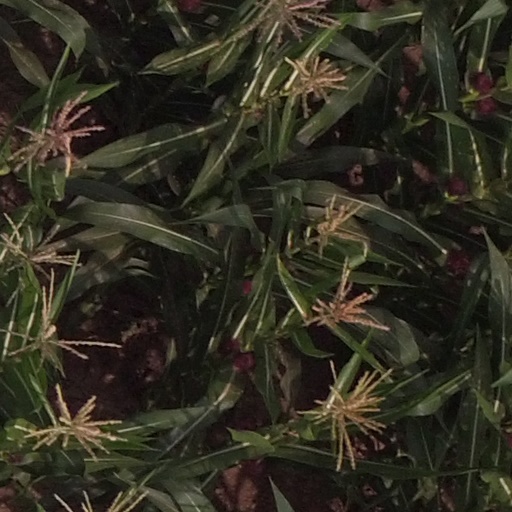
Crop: maize; corn